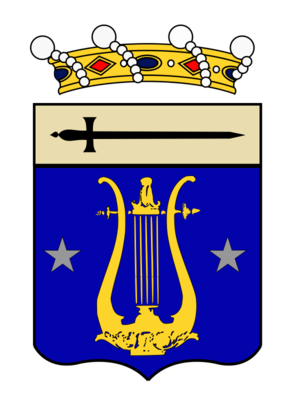
Blason adopté par le général Pierre Chabert en 1822
Pierre Chabert, né le 30 septembre 1770 à Joyeuse et mort le 14 février 1839 à Besançon est un général de la Révolution et du Premier Empire